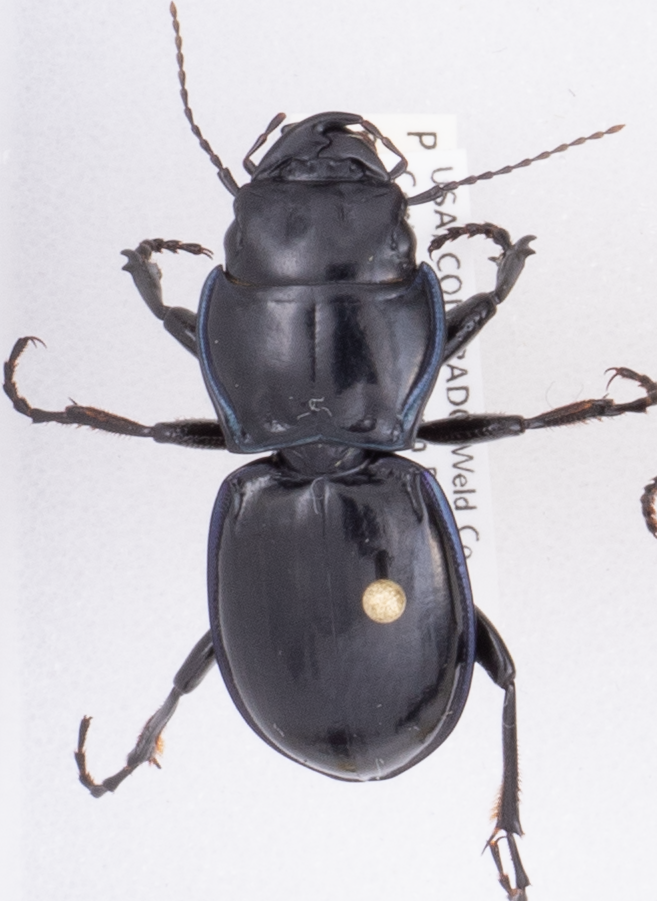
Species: Pasimachus elongatus
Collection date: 2018-07-05
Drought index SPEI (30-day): -0.198
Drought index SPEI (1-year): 0.06
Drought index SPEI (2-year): -0.46